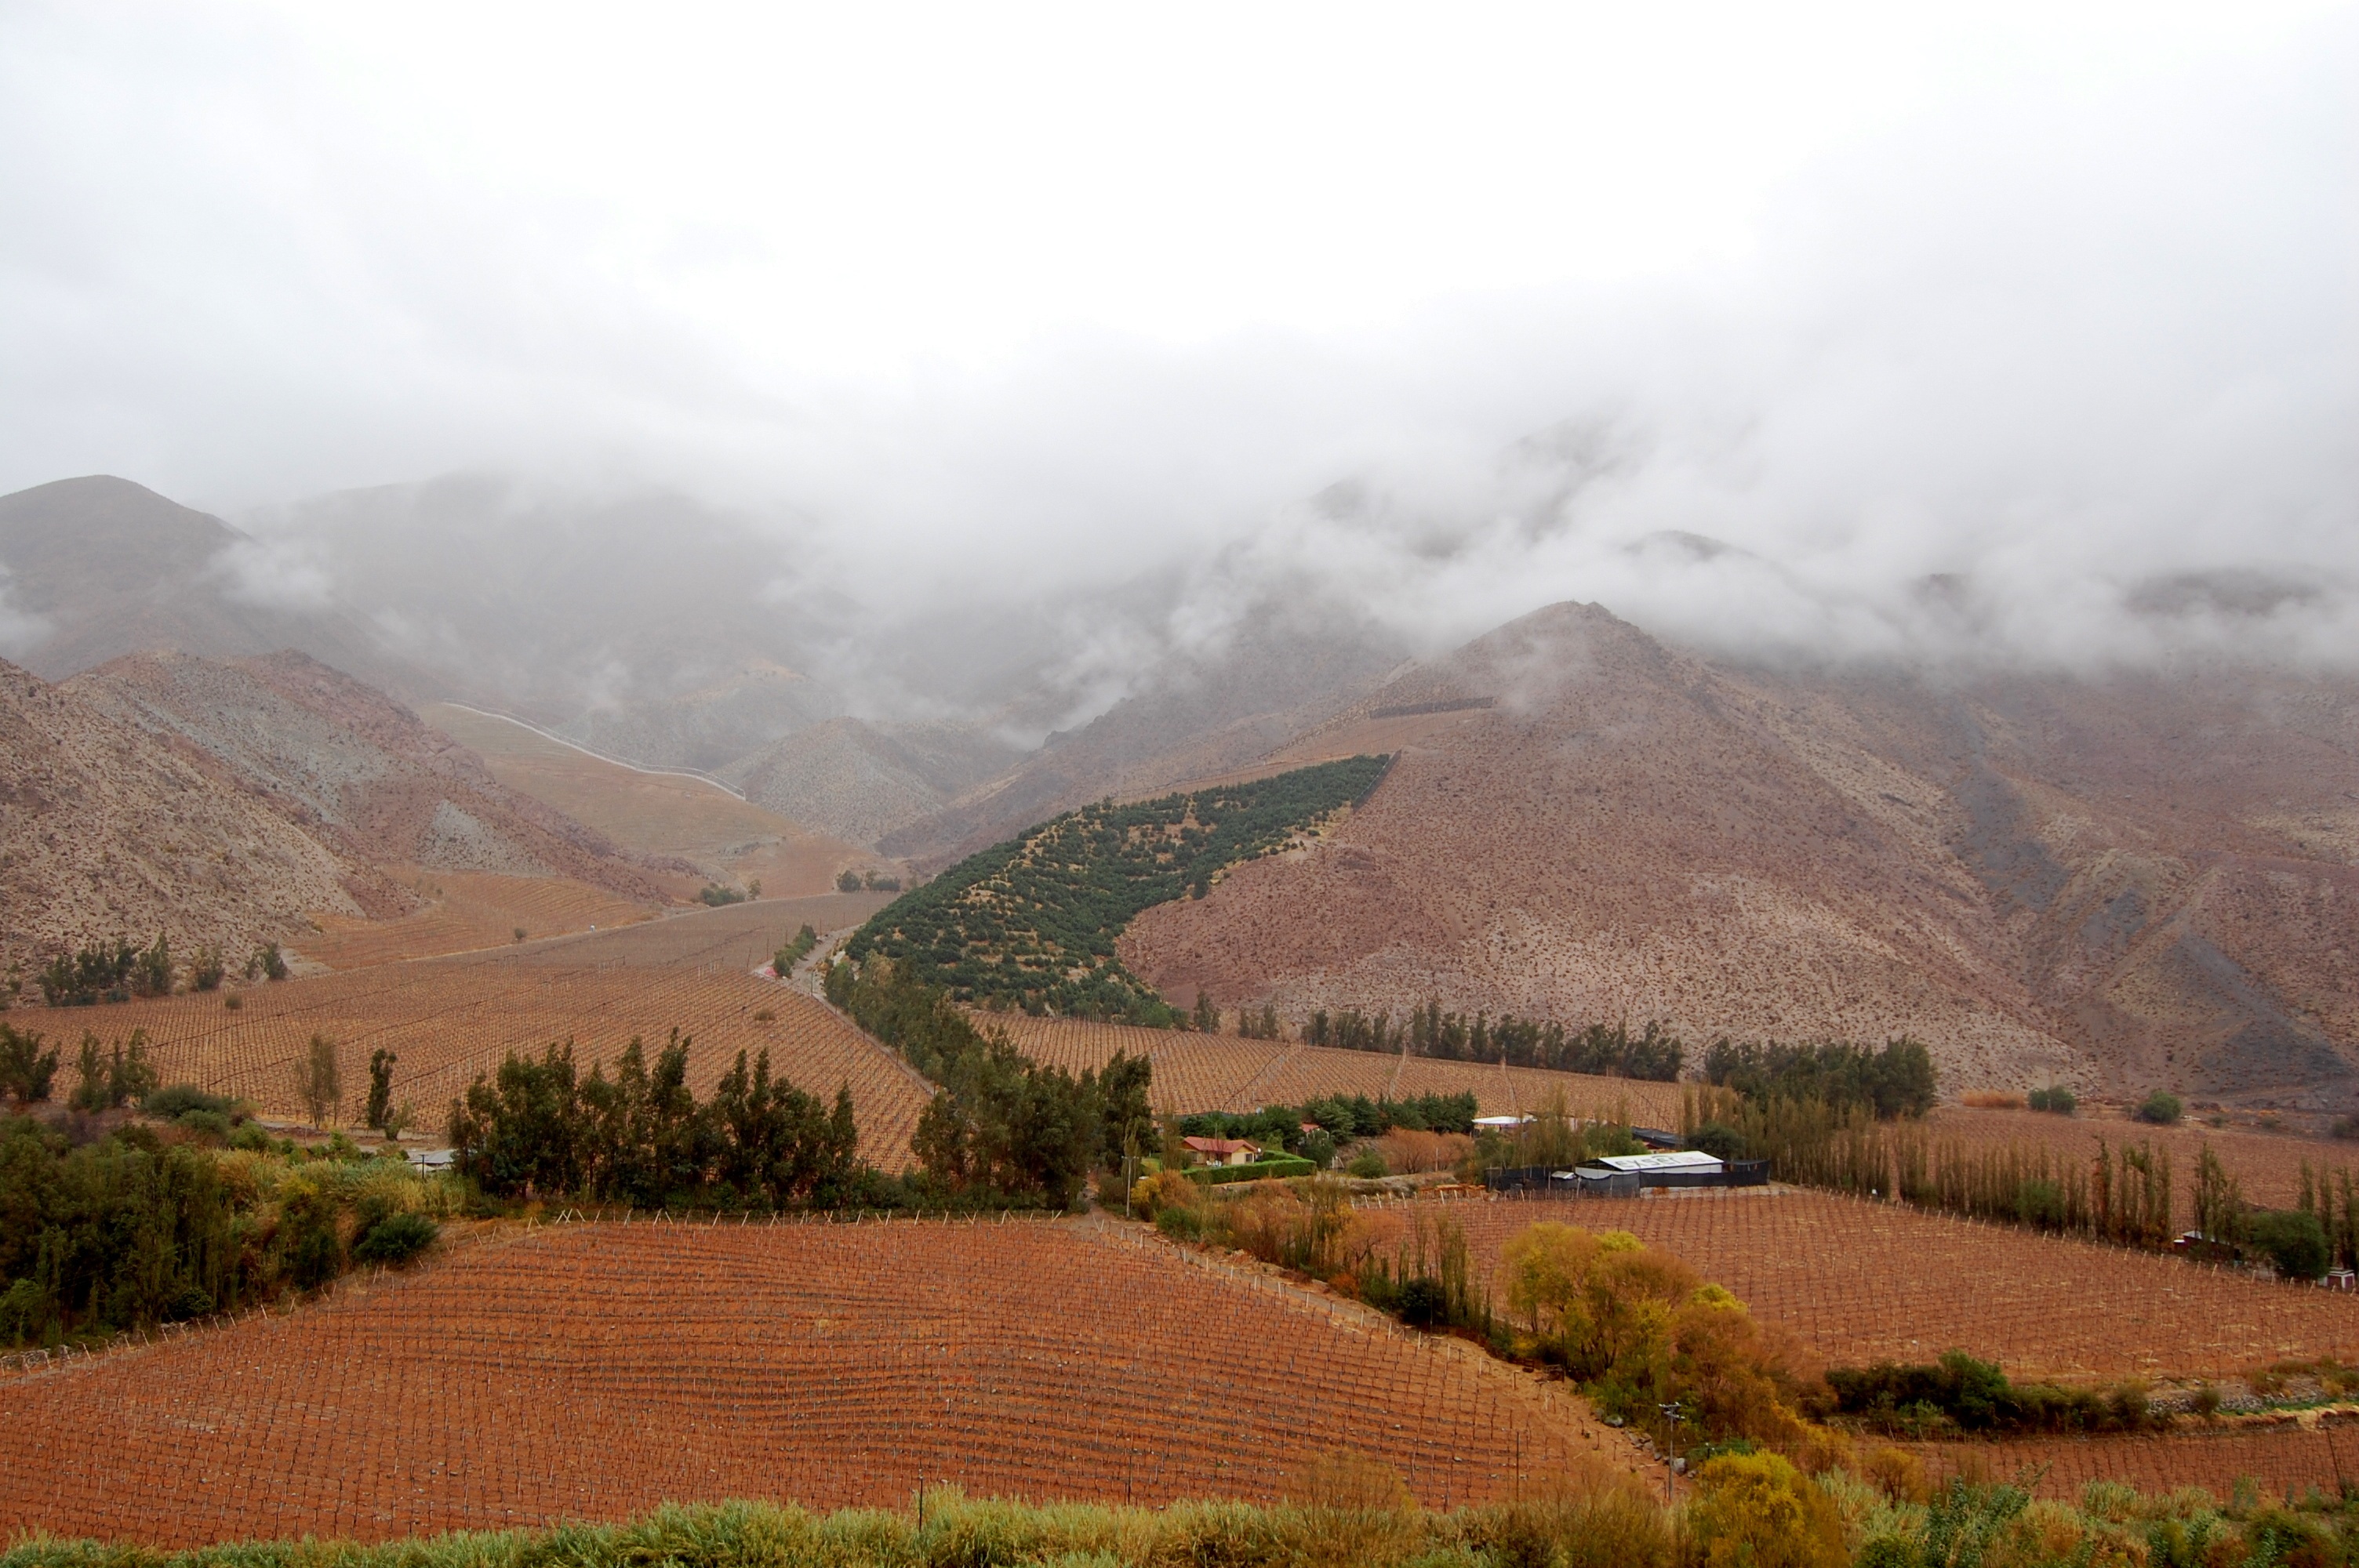
landscape, nature, mountain, people, field, morning, hill, valley, mountain range, village, agriculture, highland, plain, chile, mountains, crops, plateau, fell, loch, pisco, rural area, landform, elqui valley, geographical feature, atmospheric phenomenon, mountainous landforms